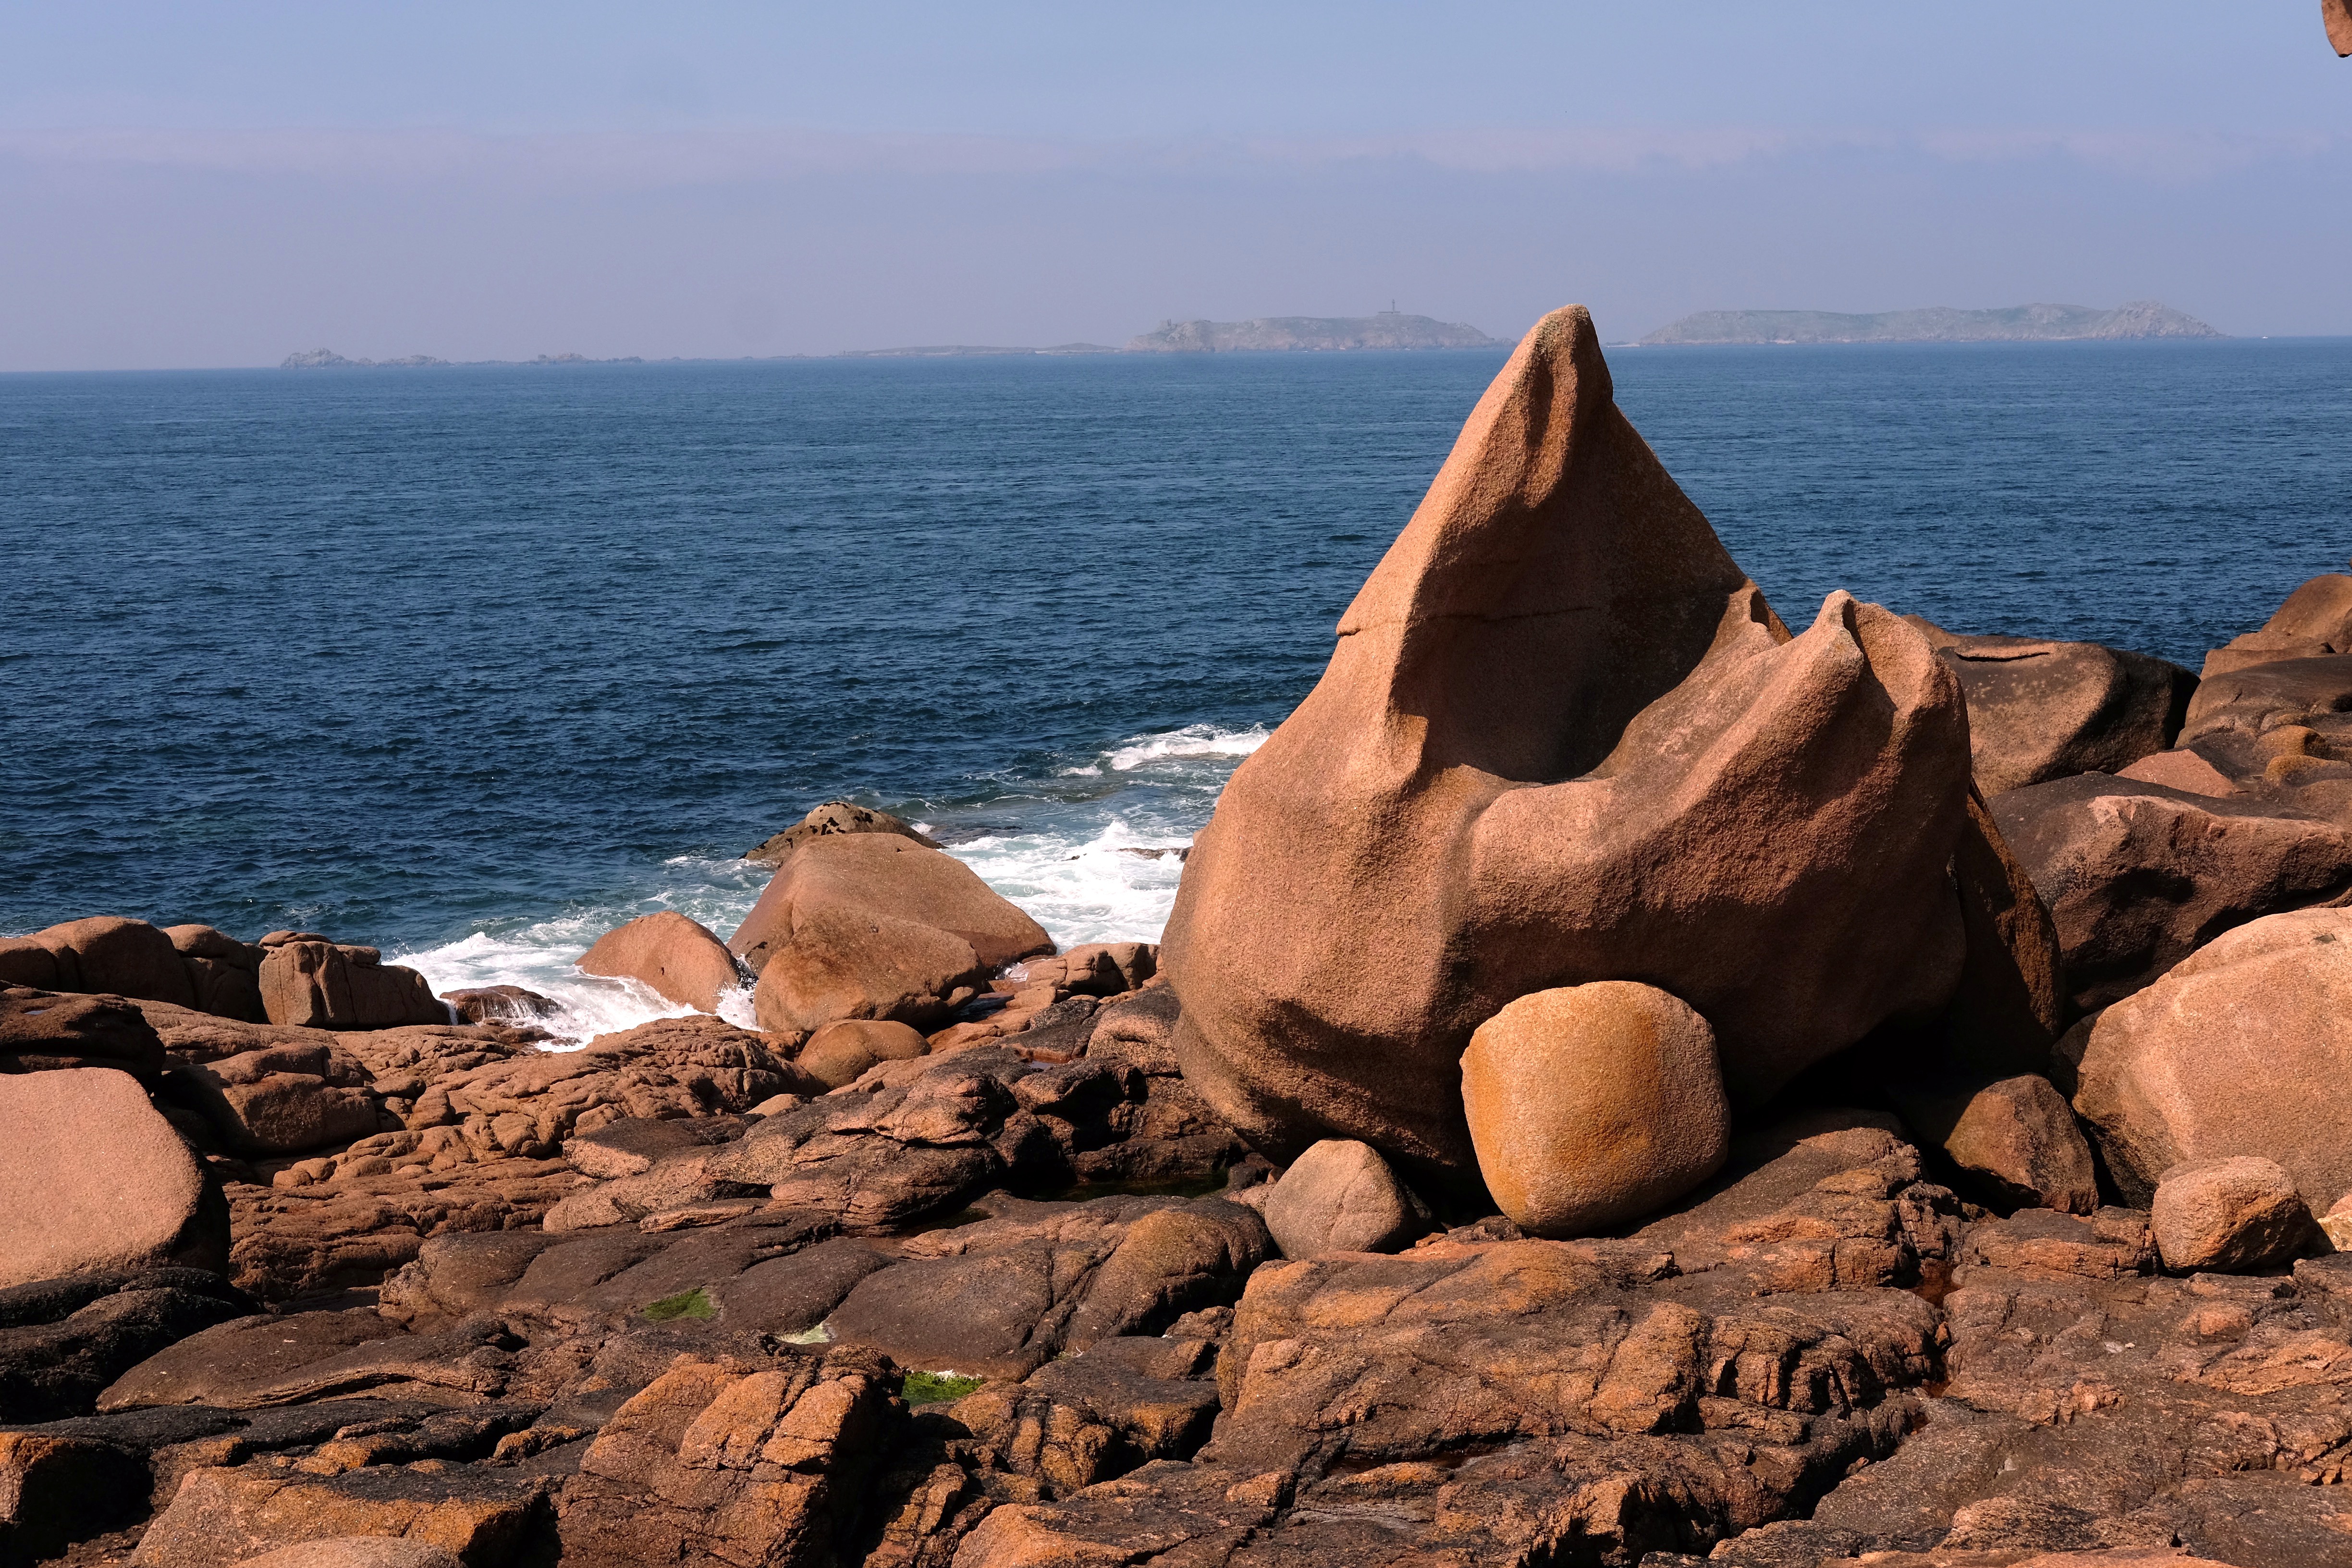
beach, landscape, sea, coast, sand, rock, ocean, horizon, shore, wave, vacation, formation, cliff, cove, tower, bay, blue, stack, terrain, material, body of water, geology, side, cape, brittany